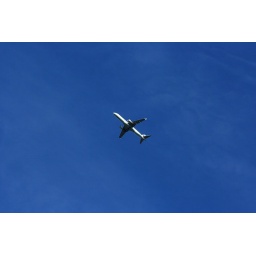
An aeroplane against a blue sky going somewhere.